Rajkumar Santoshi

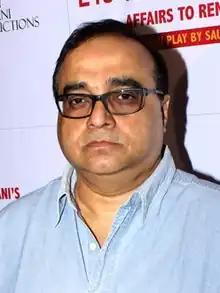
Santoshi in 2015

Rajkumar Santoshi is an Indian film director, producer and screenwriter of Hindi films. A recipient of several accolades including three National Film Awards and six Filmfare Awards, he made his directorial debut with the action drama "Ghayal" (1990), starring Sunny Deol, Meenakshi Sheshadri and Amrish Puri. The film emerged as a major critical and commercial success, making Santoshi a household name in Hindi cinema. The film also won him the National Film Award for Best Popular Film Providing Wholesome Entertainment as well as his first Filmfare Award for Best Director.